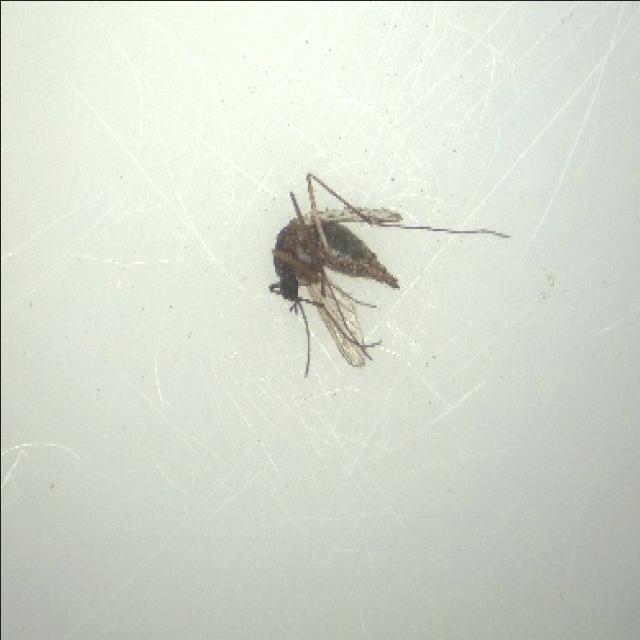
Species: aedes_vexans